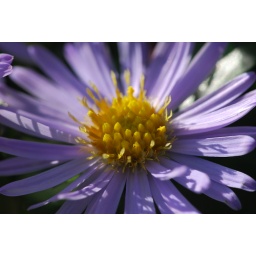
This little flower was growing in one of the quite nice raised plant beds at Watford Junction station.